Hidehiko Yoshida vs. Royce Gracie

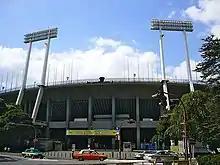
The Tokyo National Stadium, where the Shockwave event was celebrated.

As the Gracie side had demanded, the ruleset was revised. It was found that, according to the special rules, only cornermen had the authority to stop the match by throwing the towel, which ruled Noguchi's decision illegal. The Gracie side insisted further that the chokehold had been defended and therefore Royce had not fallen unconscious. Hélio initially believed Yoshida had no fault on the incident, but after hearing him stating in an interview his belief that Royce had been choked out, Hélio and Royce accused the judoka of lacking "courage and morality," They also accused the promoters and specialized press of unfairly favoring Yoshida out of nationalism. When asked about the instance in which Royce's hand seemed to go limp, his cornerman Pedro Valente claimed Royce was actually "relaxing so that he could catch Yoshida's movement."